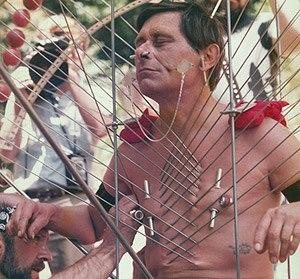
Roland Loomis, dit Fakir Musafar, né le 10 août 1930 à Aberdeen et mort le 1ᵉʳ août 2018 à Menlo Park, est considéré comme le père du mouvement primitif moderne.